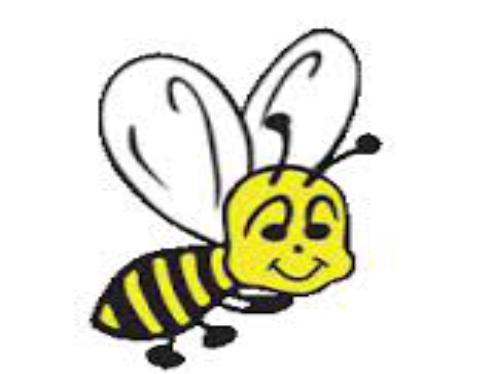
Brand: Beeline
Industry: Others